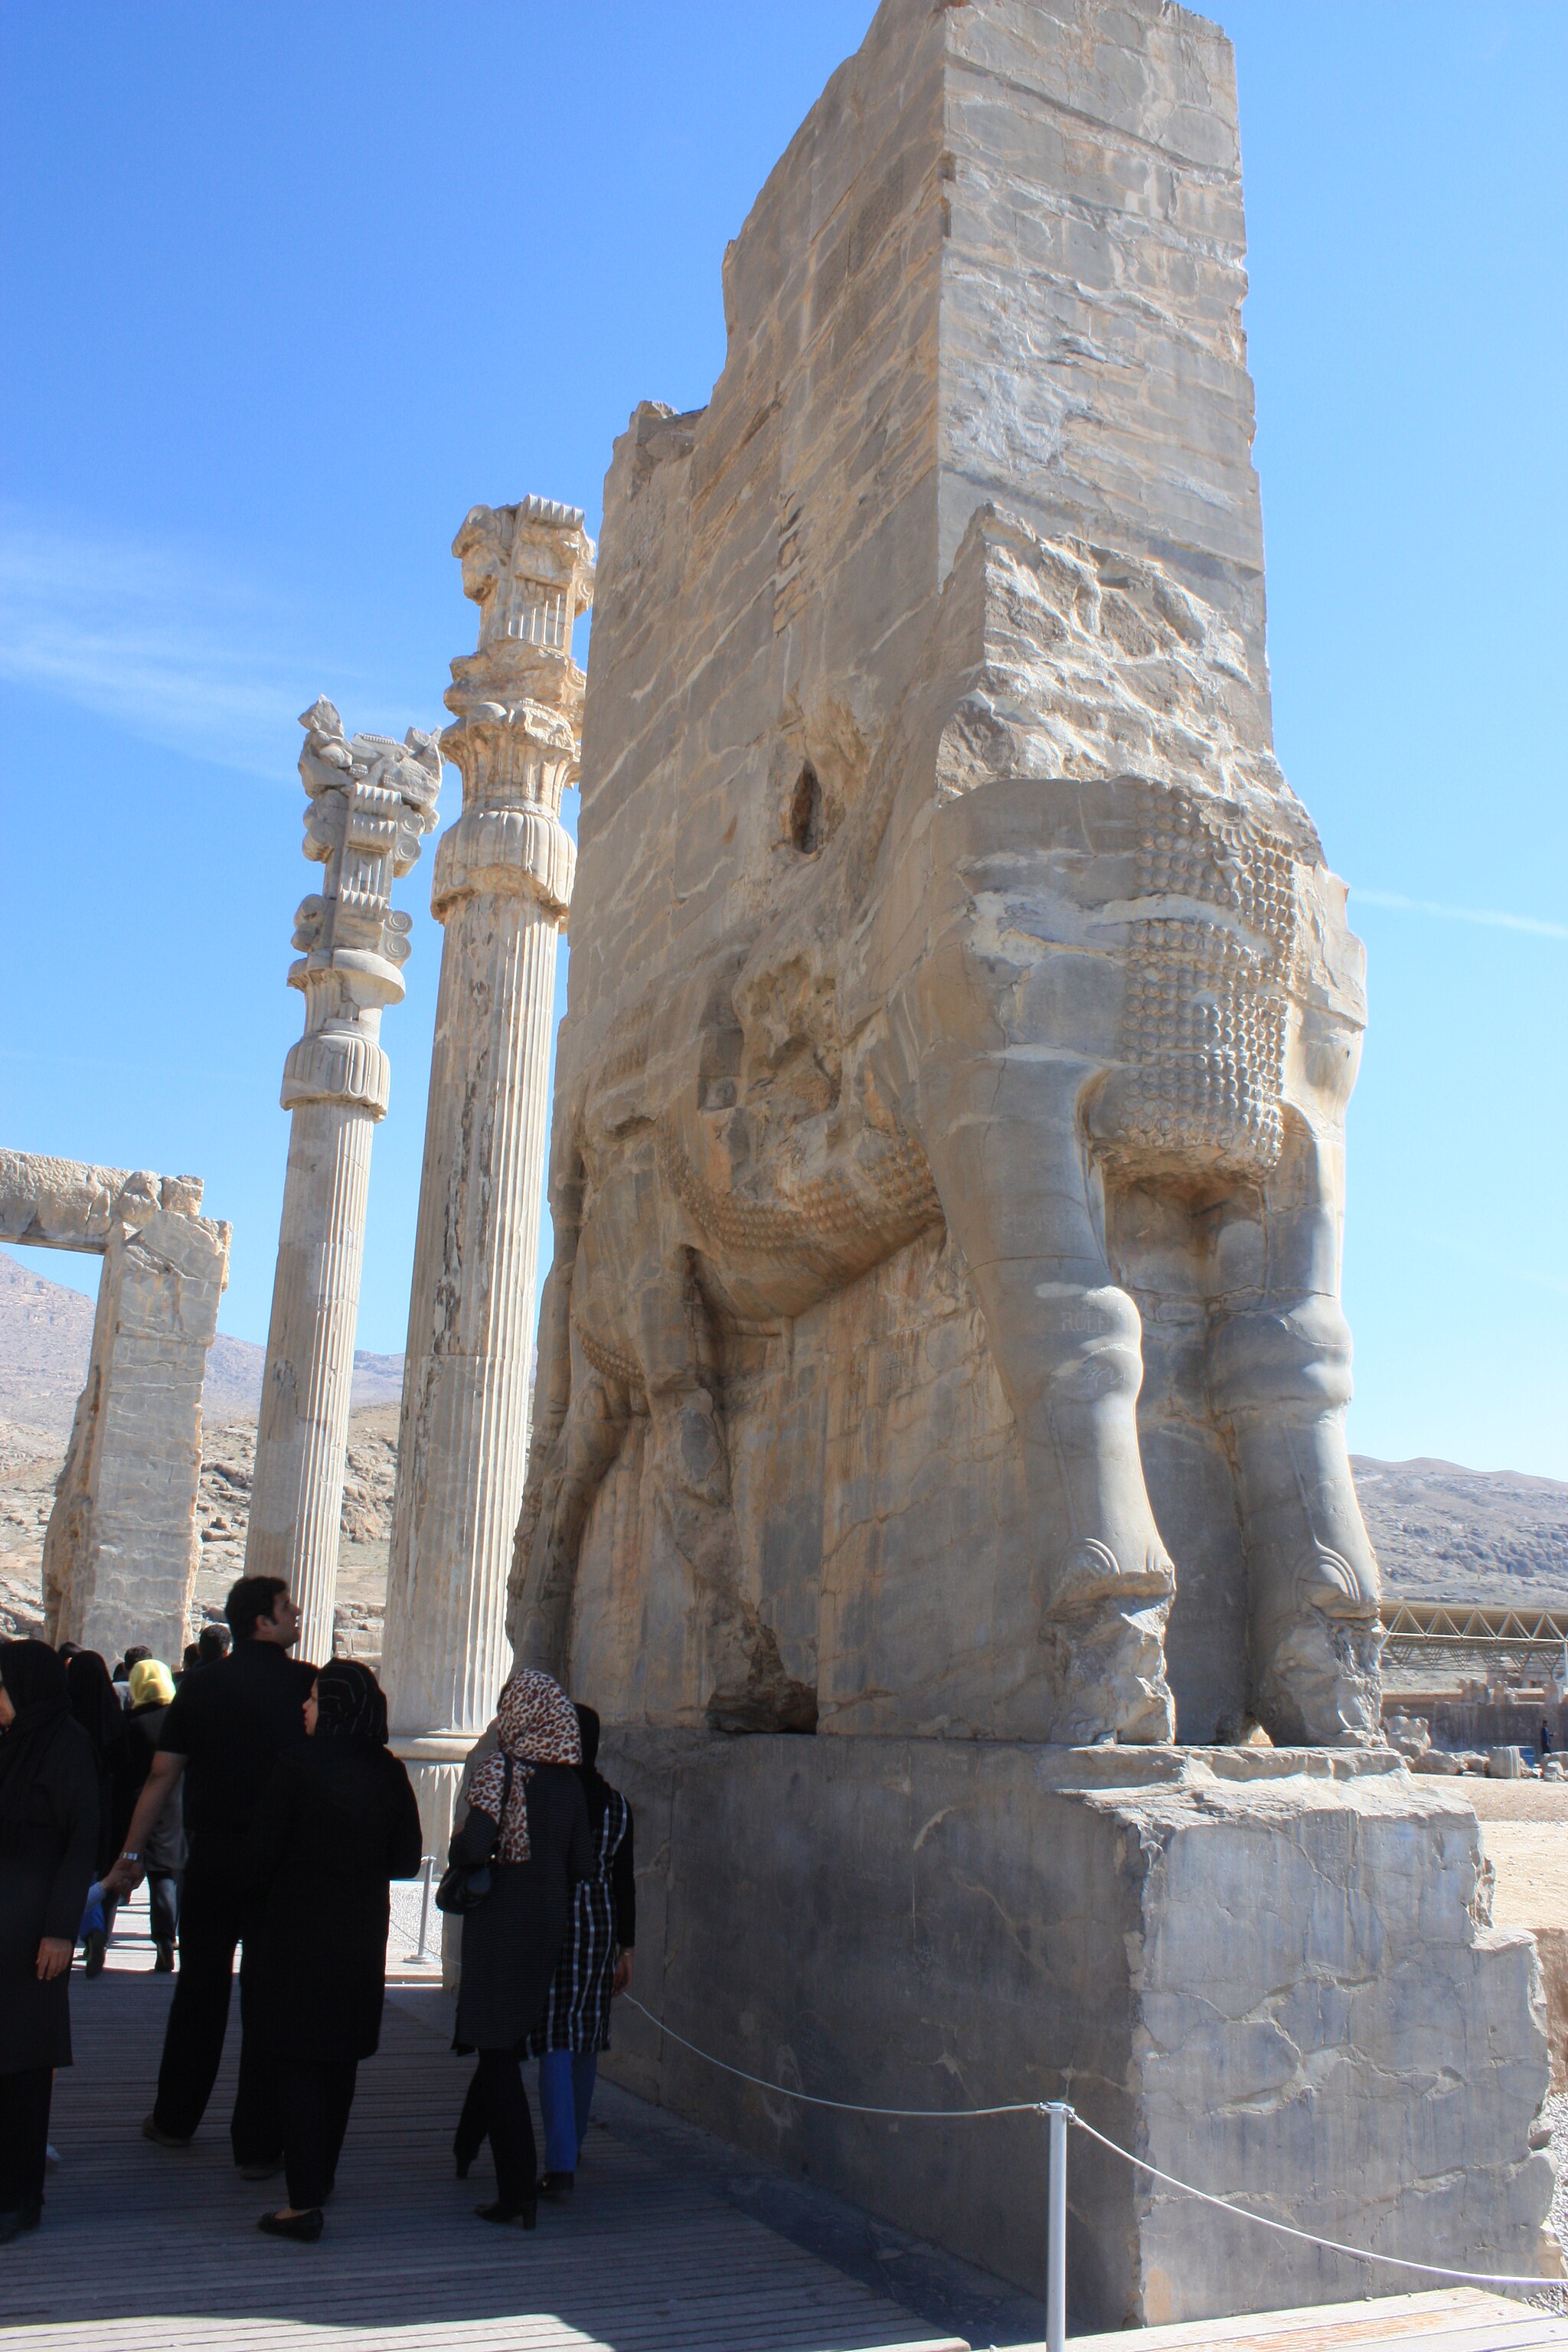
Title: Takhtjamshid2
Description: Persepolis in Shiraz
Date: 2009-03-02
Categories: GFDL, Taken with Canon EOS 450D, License migration redundant, Self-published work, Details of Gate of All Nations